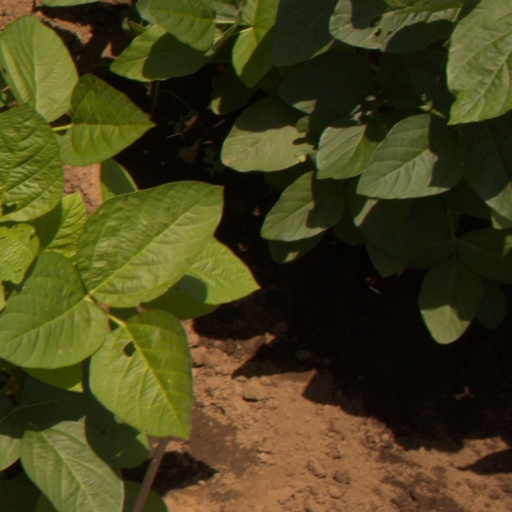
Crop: soybean